Jakob Philipp Fallmerayer

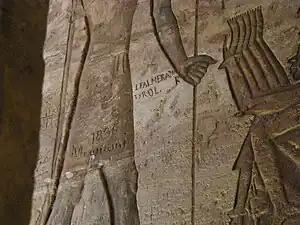
Inscription from Jakob Philipp Fallmerayer inside the Great Temple of Ramses II, Abu Simbel, Egypt

Upset by the critical reaction to his Morea study, Fallmerayer resolved to travel abroad to collect material for the projected second volume. An opportunity presented itself when the Russian Count Alexander Ivanovich Ostermann-Tolstoy arrived in Munich, seeking a learned companion for an eastward journey. Fallmerayer applied for and received a year-long leave from his teaching duties, and in August 1831 departed from Munich with Ostermann-Tolstoy.